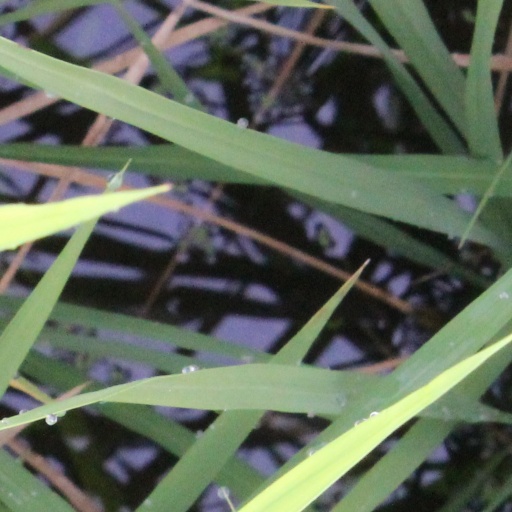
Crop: rice